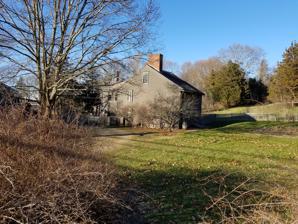
Building: Churchill House (Plymouth, Massachusetts)
Country: United States of America
Year built: 1662
View of southwest end of Churchill House, likely the oldest part, circa 1662 View of northwest side Churchill House Churchill House is a historic seventeenth-century house (circa 1662) located at 250 Sandwich Street, Plymouth, Massachusetts . History According to one source, "[t]he Churchill family arrived in the neighborhood as early as 1643 when John Churchill settled east of Sandwich Street." Churchill House was originally believed to have been the home of John's son, Joseph Churchill, and built between 1672 and 1695, but dendrochronology in 2022 shows that the earliest part of the house was built around 1662. The house is currently owned by Elizabeth Creeden who has owned the property since 1964 when she and her husband John acquired it from Lewis Morton, who acquired it from Edward W. Bradford in 1954. Bradford acquired it from Arthur Finney in 1924. Discovery of age By the 1970s the owners of Churchill house "uncover[ed] within the shell of the late eighteenth-or early nineteenth-century-appearing house at 250 Sandwich Street in Plymouth of a story-and-a-half seventeenth-century planked frame with crossed summer beams ". In 2022 dendrochronologists discovered that beams from the oldest portion of the house were felled in the 1650s and in 1661 or 1662, likely making it the oldest house in Plymouth verified with dendrochronology (as well as the third oldest verified in Massachusetts) according to Professor J. Ritchie Garrison who said "the results are indisputable" and will be presented at the 2023 Vernacular Architecture Forum in Plymouth. According to the survey "[t]he south side of the house was the original front, and just inside the door is a small landing and a staircase that leads straight up to a second floor. The original roof beams as well as a slightly later addition that raised the height of the roof are still visible in the stairwell. The paneling that formed the original walls is still there too." See also List of the oldest buildings in Massachusetts References